Qatar Airways

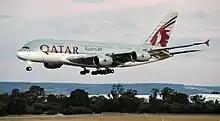
A Qatar Airways Airbus A380 in Perth in 2023

An all-business class flight to London-Heathrow was launched in May 2014 with Airbus A319LR aircraft. Flights to Edinburgh were launched in May 2014. The carrier expected to take delivery of its first three Airbus A380 aircraft in June 2014, with plans for the aircraft to be displayed at the Farnborough Air Show. There were intentions to first deploy the type on the Doha–London-Heathrow route starting June 17; another two undisclosed European points would likely become served with the A380. In late May 2014, it was reported that the delivery of the aircraft would be delayed by several weeks. Further delays shifted the start of A380 services to London to August 1, 2014. Delivery of the first aircraft of the type finally took place on September 16, 2014. A380 services to London commenced in October 2014. The airline became the launch customer for the A350 XWB; the first Airbus A350-900 was handed over to the company on December 22, 2014, and had its first revenue flight to Frankfurt almost a month later, on January 15, 2015.